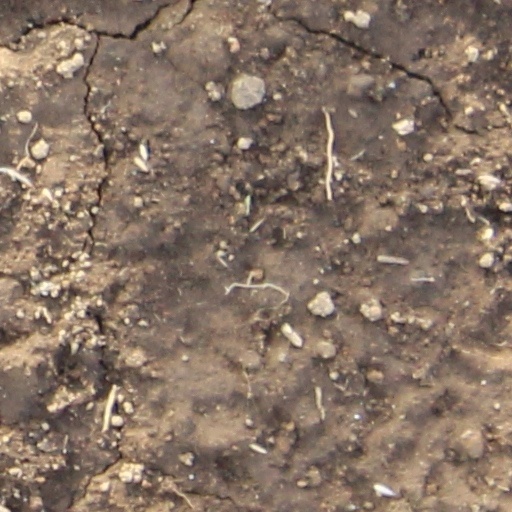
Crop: wheat